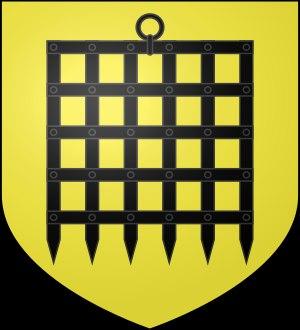
Pierre Michel François Marie Toussaint Hersart de La Villemarqué, né à Morlaix en Bretagne le 15 mai 1775, mort à Quimperlé dans le Finistère le 18 janvier 1843, est un homme politique français, député sous la Restauration.
Théodore Hersart, vicomte de La Villemarqué, est un philologue français spécialiste de la culture bretonne. Il est notamment connu comme auteur du Barzaz Breiz, recueil de chants populaires bretons.